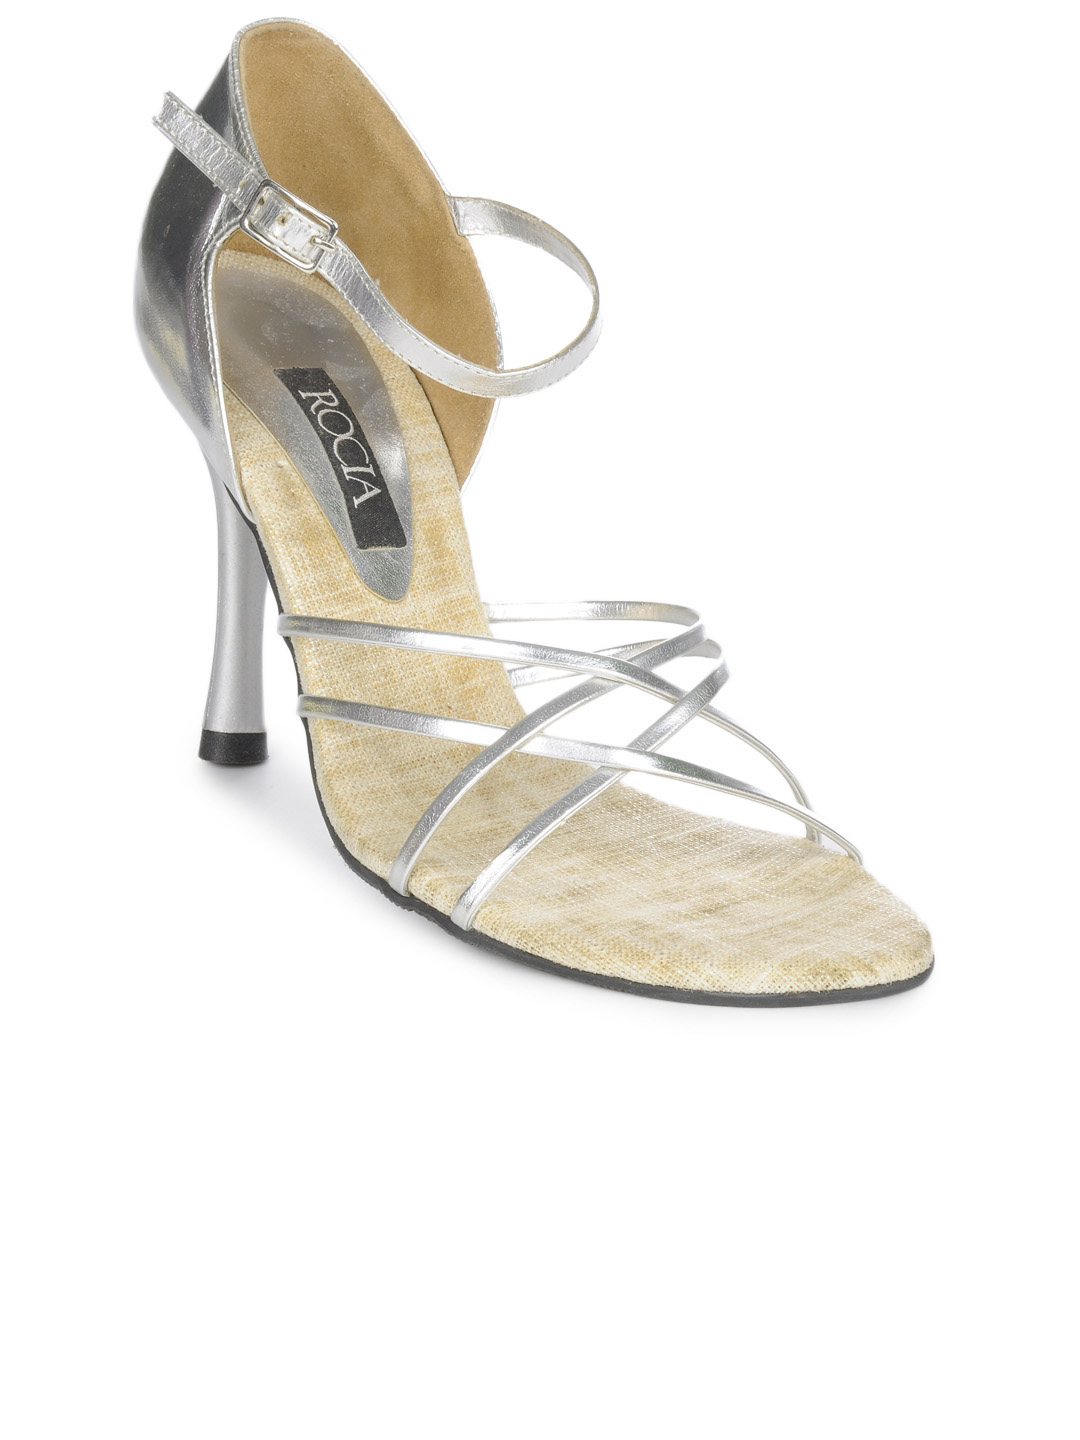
Rocia Women Silver Heels
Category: Footwear / Shoes / Heels
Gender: Women
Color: Silver
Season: Winter 2012
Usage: Casual